Scarborough Building Society

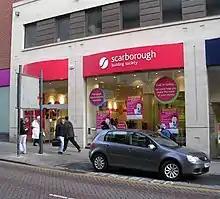
A branch of the Scarborough on Albion Street in Leeds. This branch is now a Skipton.

Due to pressures of the credit crunch and poor lending the Scarborough needed to find a 'safe' building society to be taken over by. On 3 November 2008, Skipton and Scarborough Building Societies announced their intended merger in a joint statement: "This is a real opportunity for the two North Yorkshire-based societies to create an enlarged Society that is even better placed to deal with any future uncertainties in the financial marketplace. The two societies are well matched, having similar business models, a strong geographical fit and shared commitment to mutuality, their members, their people and their local communities.